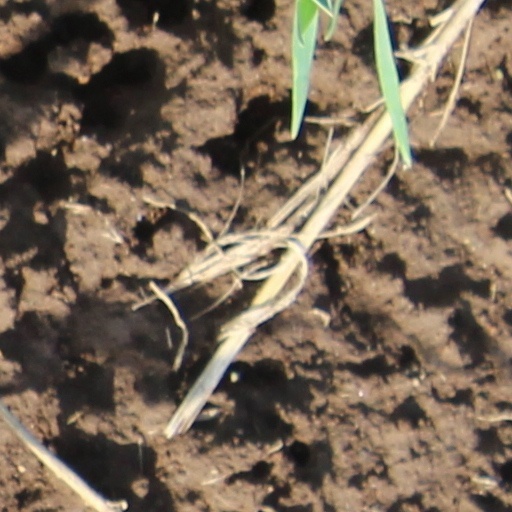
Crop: wheat